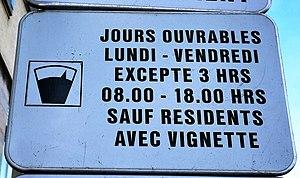
Signal routier ""modèle 7c"" du Code de la Route luxembourgeois. Obligation de payer une taxe de stationnement."